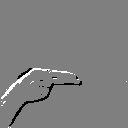
ASL letter: h